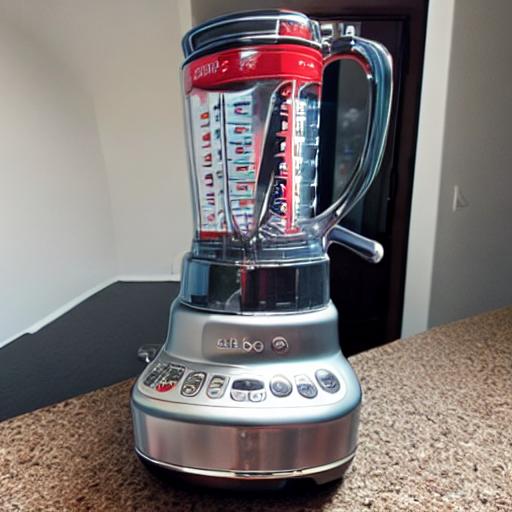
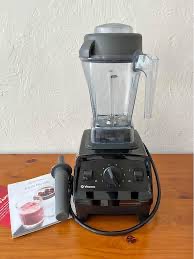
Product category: items_blender
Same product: no